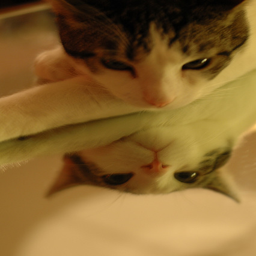
A cat laying on its arm looking at a mirror.
A gray and white cat watching himself in the mirror.
The cat lies on a mirror and its reflection looks back up at it.
a cat being reflected in a mirror
A cat looking at it's reflection in a mirror